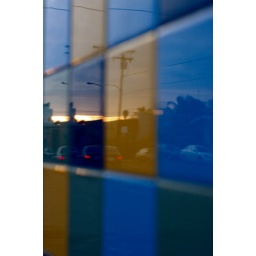
The sunset warms up the evening sky as I focus on a wall of tiles in San Diego, California.